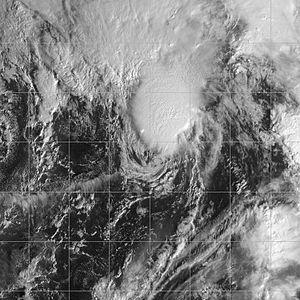
Nicole est une tempête subtropicale, 15ᵉ phénomène cyclonique de la saison 2004. C'est la deuxième utilisation du nom de Nicole pour un phénomène cyclonique, mais c'est la première fois, depuis une décision prise en 2002 par le NHC, qu'une tempête subtropicale reçoit un nom.